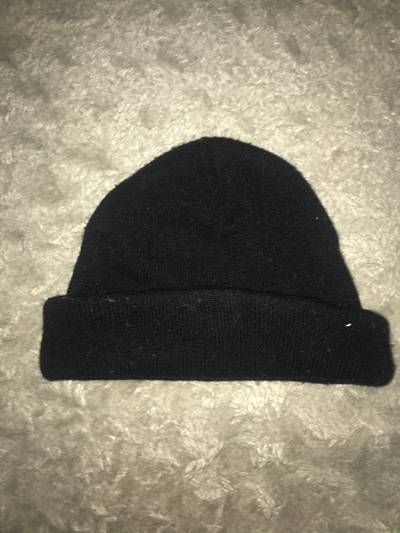
Waste category: clothes